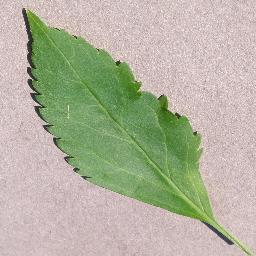
Label: Cherry___healthy